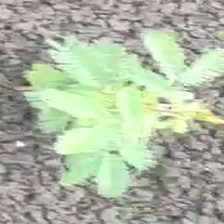
Weed species: Dwarf_cassia_(Chamaecrista pumila)